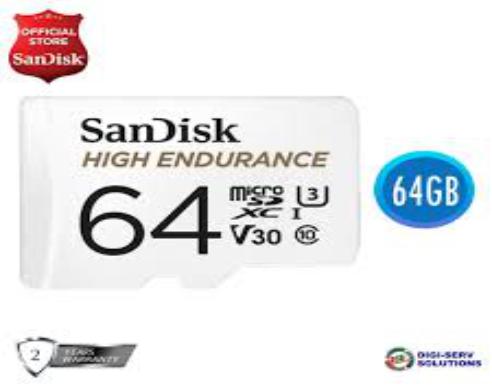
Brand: High Endurance
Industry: Electronic